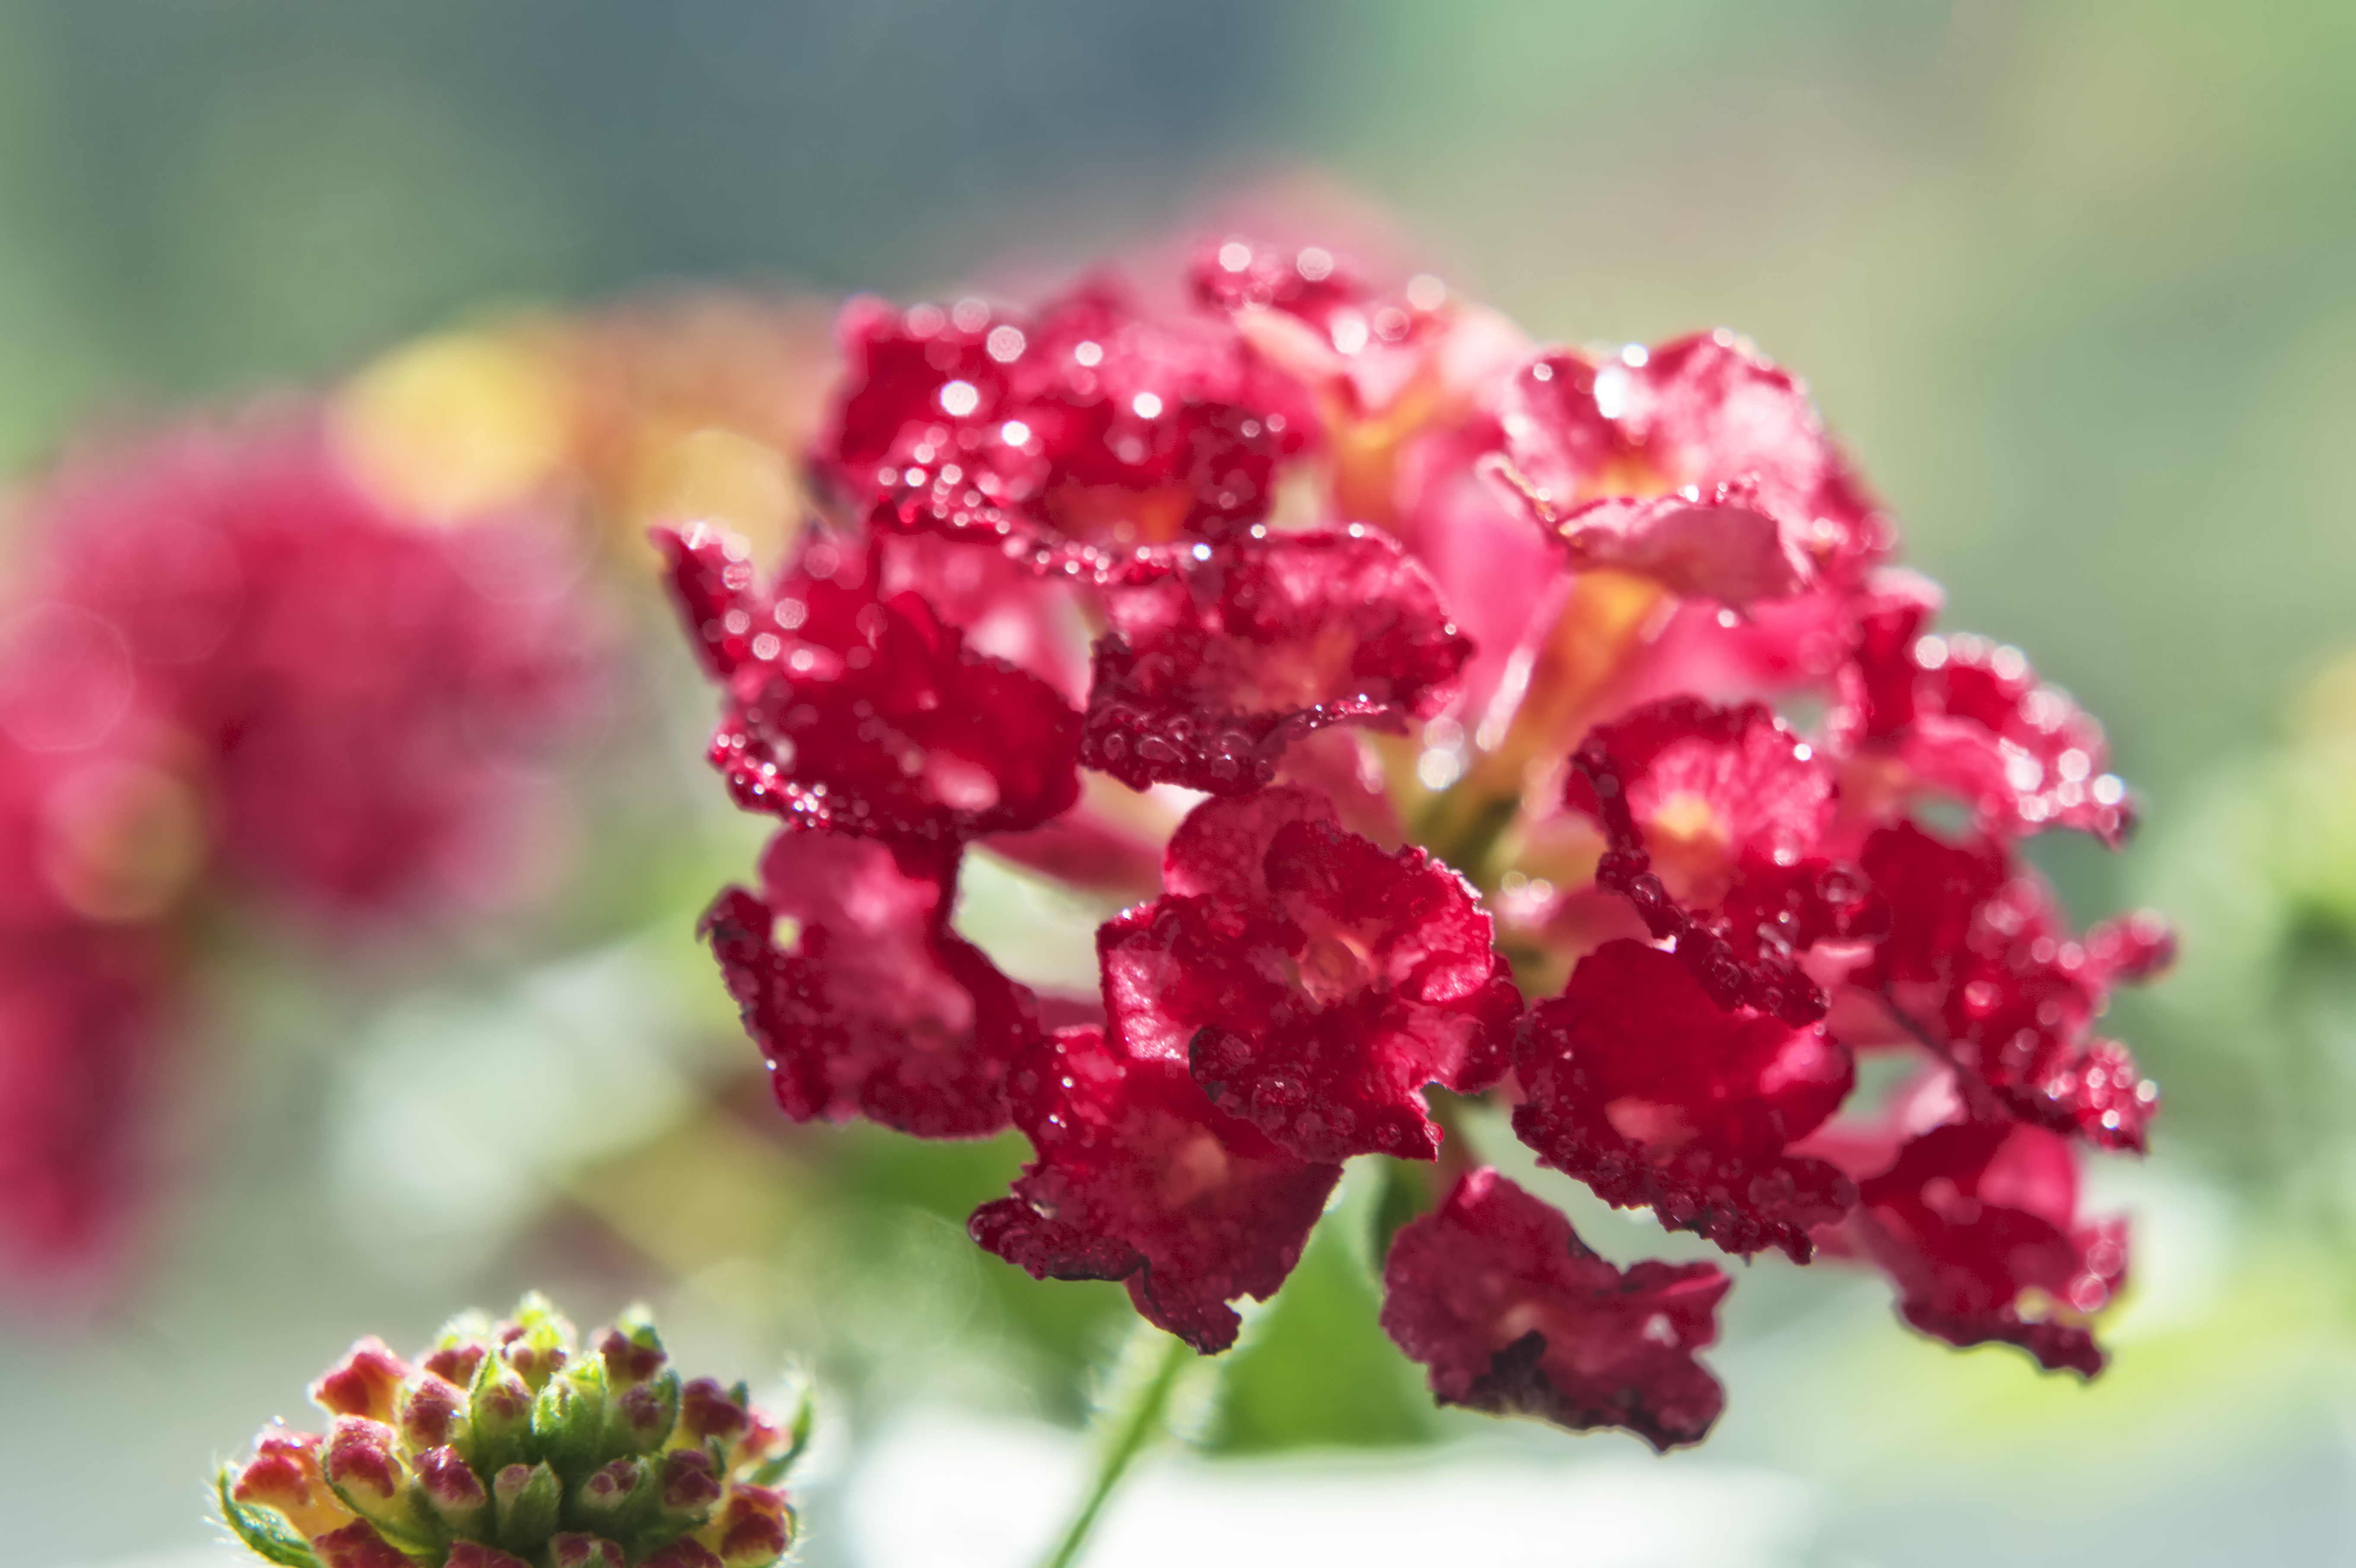
nature, branch, blossom, bokeh, plant, leaf, flower, petal, produce, botany, flora, wildflower, close up, shrub, lantana, macro photography, flowering plant, annual plant, land plant